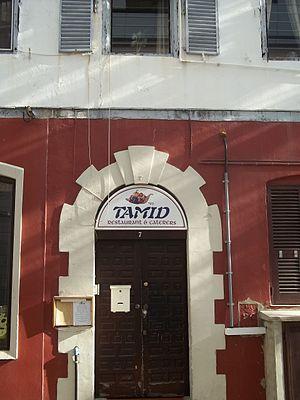
Une présence juive est attestée à Gibraltar depuis le milieu du XIVᵉ siècle. Les Juifs ont été expulsés en 1492 comme du reste de la péninsule Ibérique, jusqu'au XVIIIᵉ siècle quand les Britanniques les autorisent officiellement à revenir à Gibraltar. La communauté juive de Gibraltar a prospéré comme l'une des plus importantes minorités religieuses dans la ville, en contribuant à la culture, à la défense, et au Gouvernement de Gibraltar.